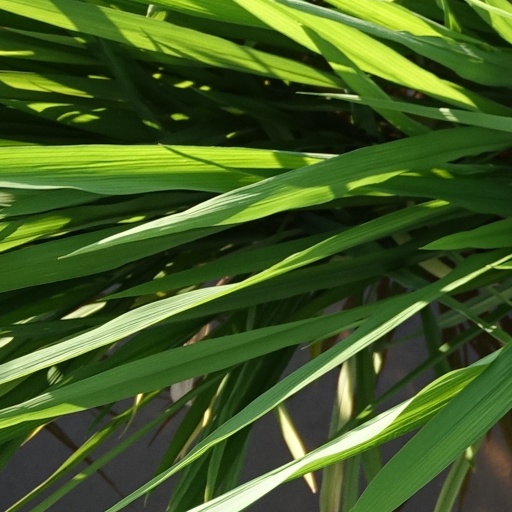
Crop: rice